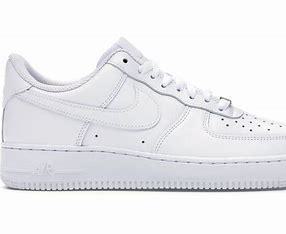
Brand: Nike
Model: Air Force 1